Frans Hals

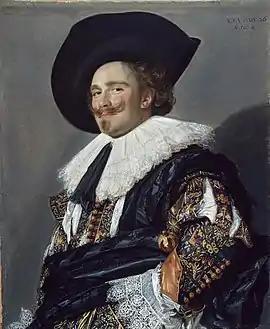
"Laughing Cavalier", 1624, canvas, relined, (H) 83 cm x (W) 67 cm, Wallace Collection, London.

Hals was a master of a technique that utilized something previously seen as a flaw in painting, the visible brushstroke. The soft curling lines of Hals's brush are always clear upon the surface: "materially just lying there, flat, while conjuring substance and space in the eye."